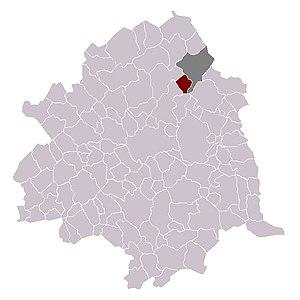
Mouvaux dans son canton et son arrondissement